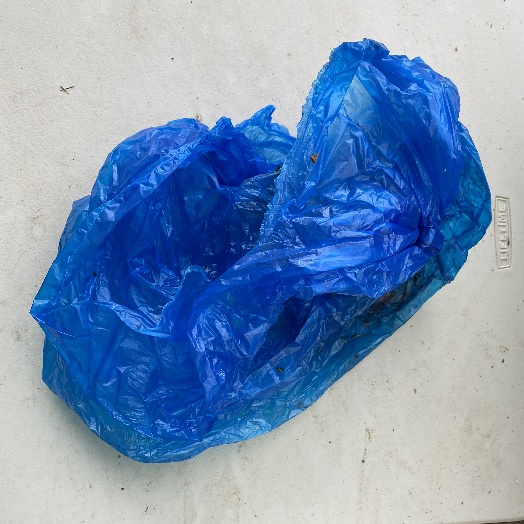
Label: Plastic